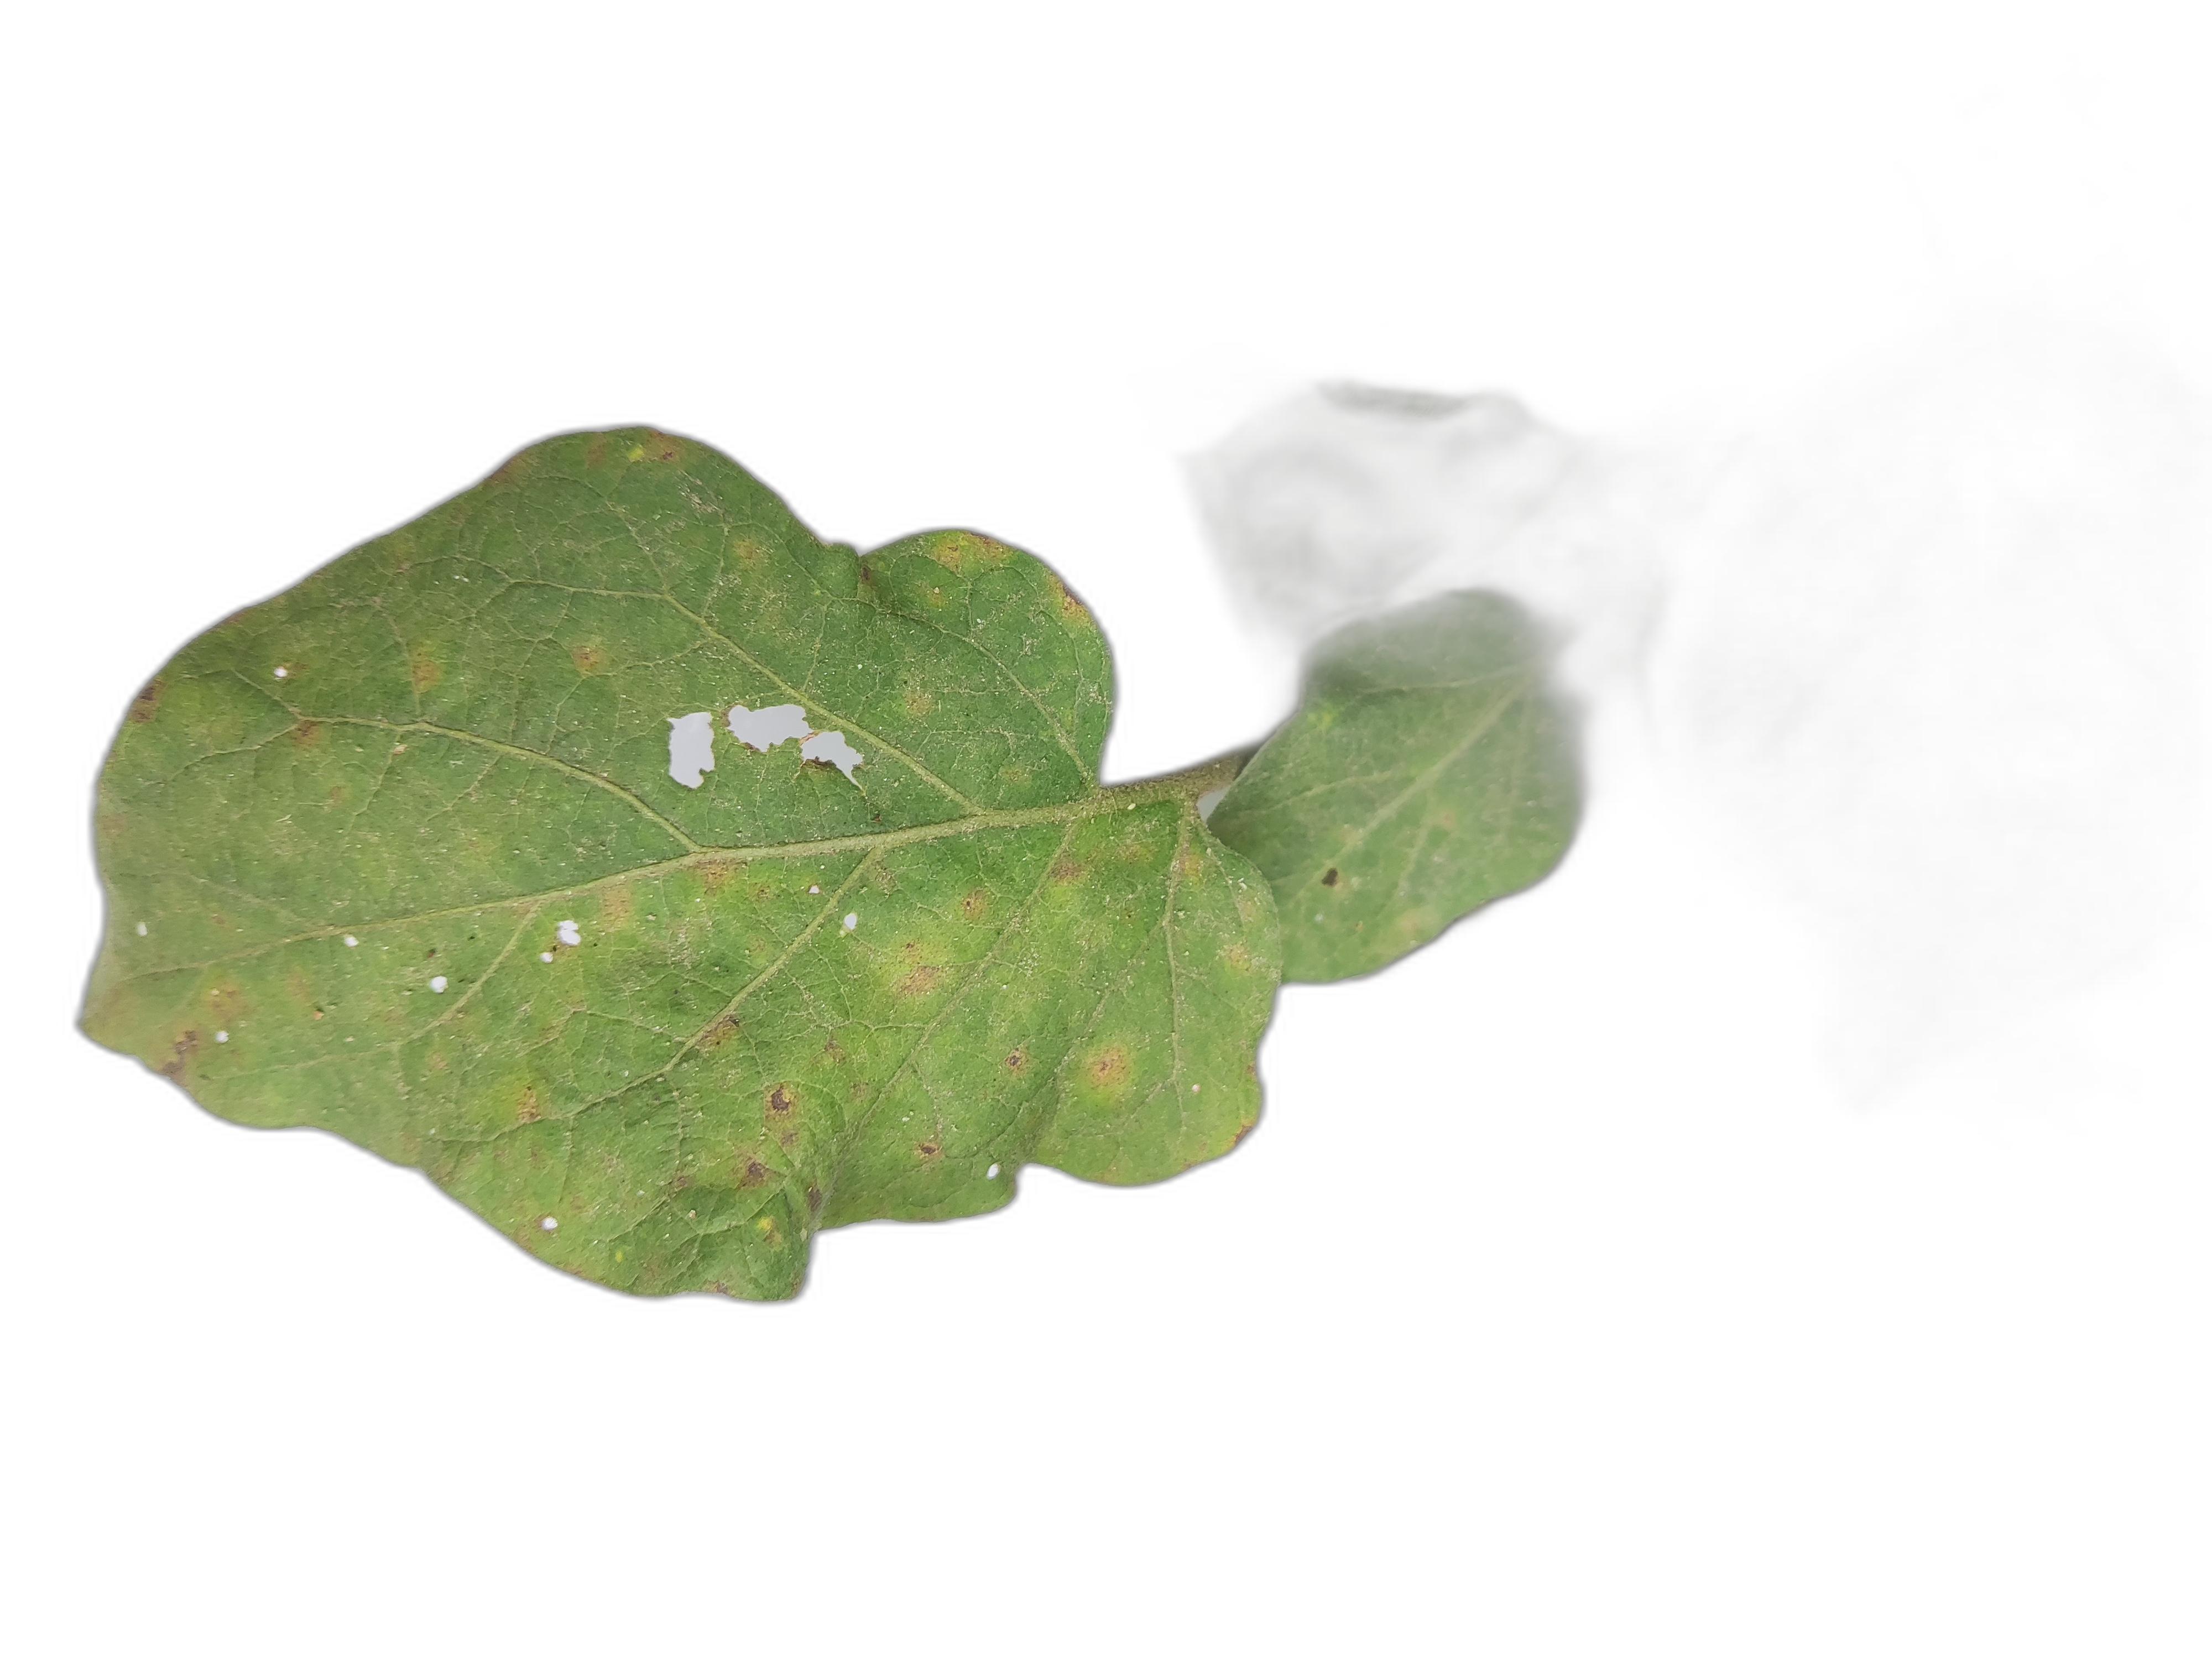
Label: Leaf Spot Disease